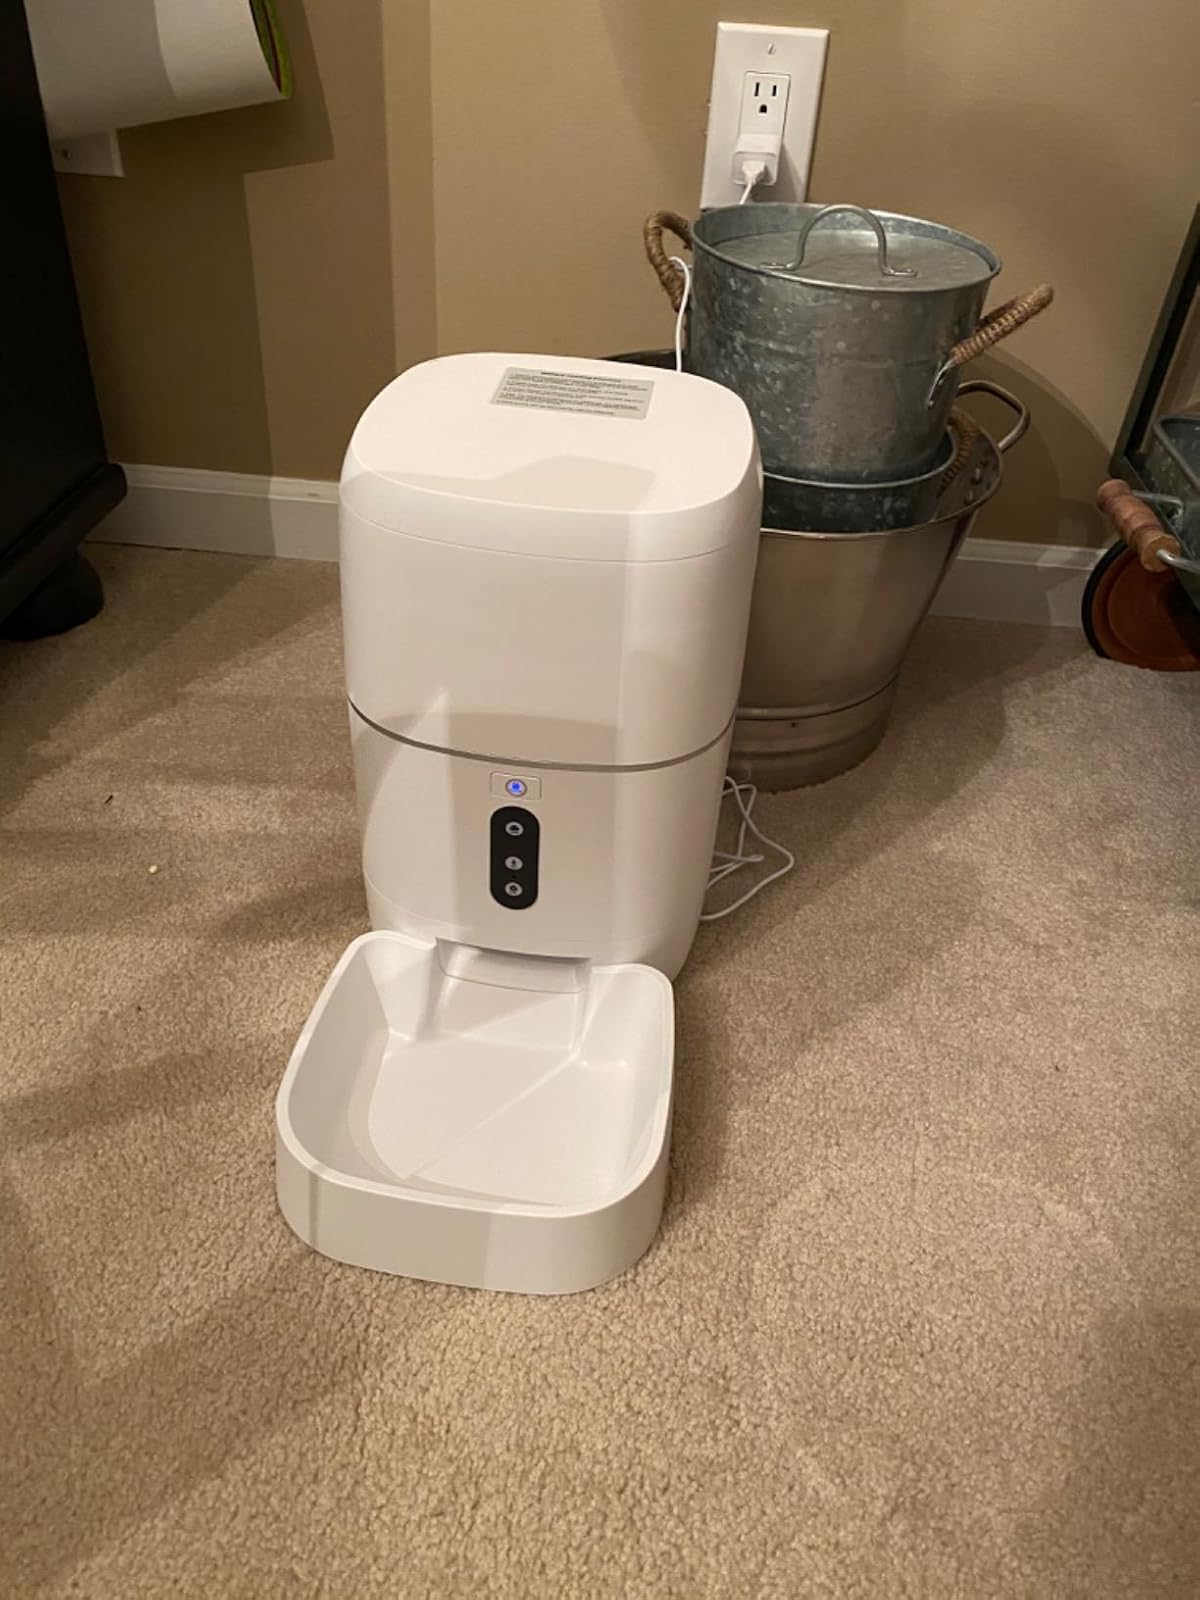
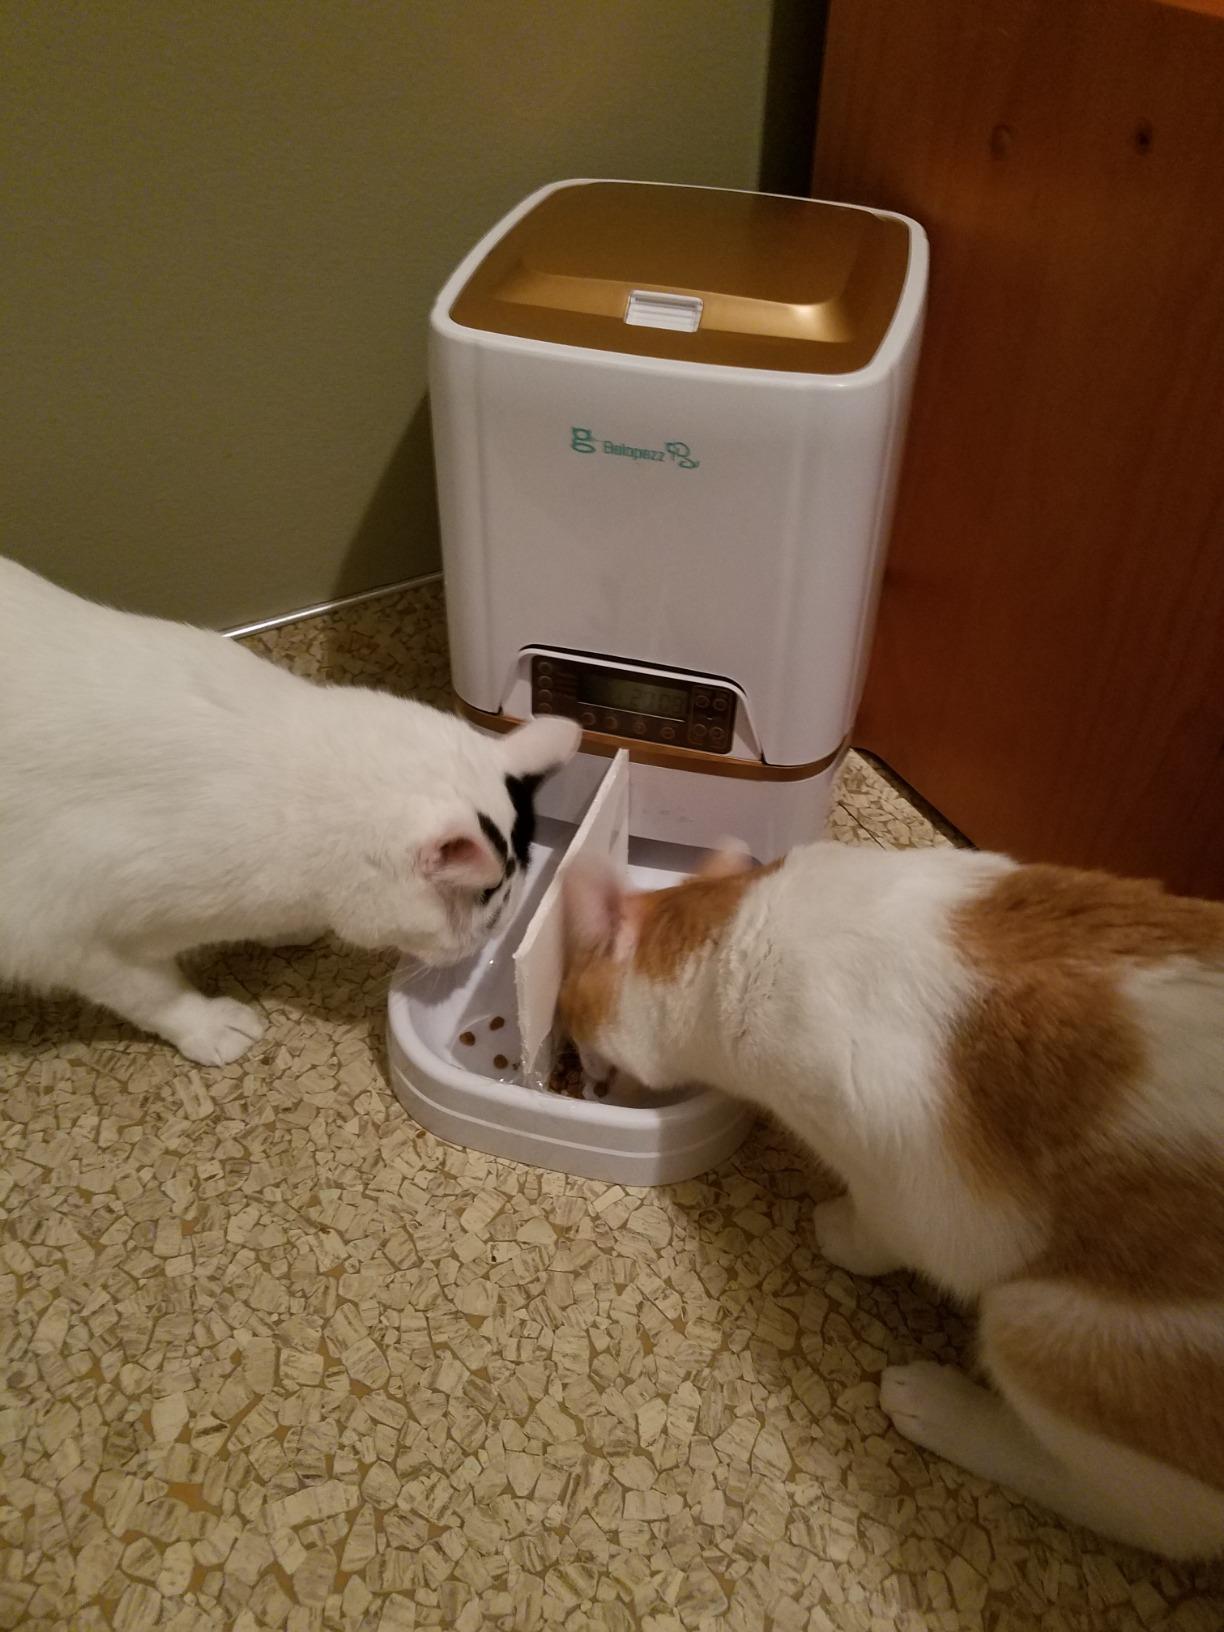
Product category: items_feeder
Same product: no